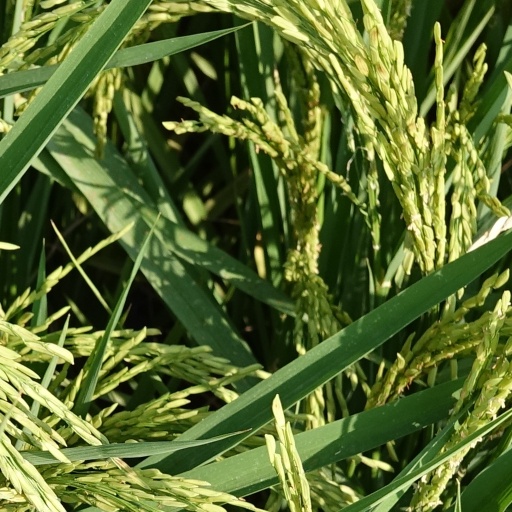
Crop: rice